Lake Mendota Boathouse

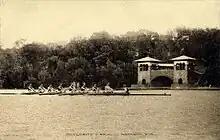
Circa 1920

The Lake Mendota Boathouse was a recreational building and storage facility owned by the University of Wisconsin located on Lake Mendota in Madison, Wisconsin. It was designed and built by architect Frank Lloyd Wright after he was awarded the commission of the building in 1893 based on drawings he submitted to a competition held by the Madison Park and Pleasure Drive Association. The primary functions of the building were to store recreational equipment and to serve as a viewing deck for "boating events and races that took place on the lake."